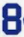
Number: 8